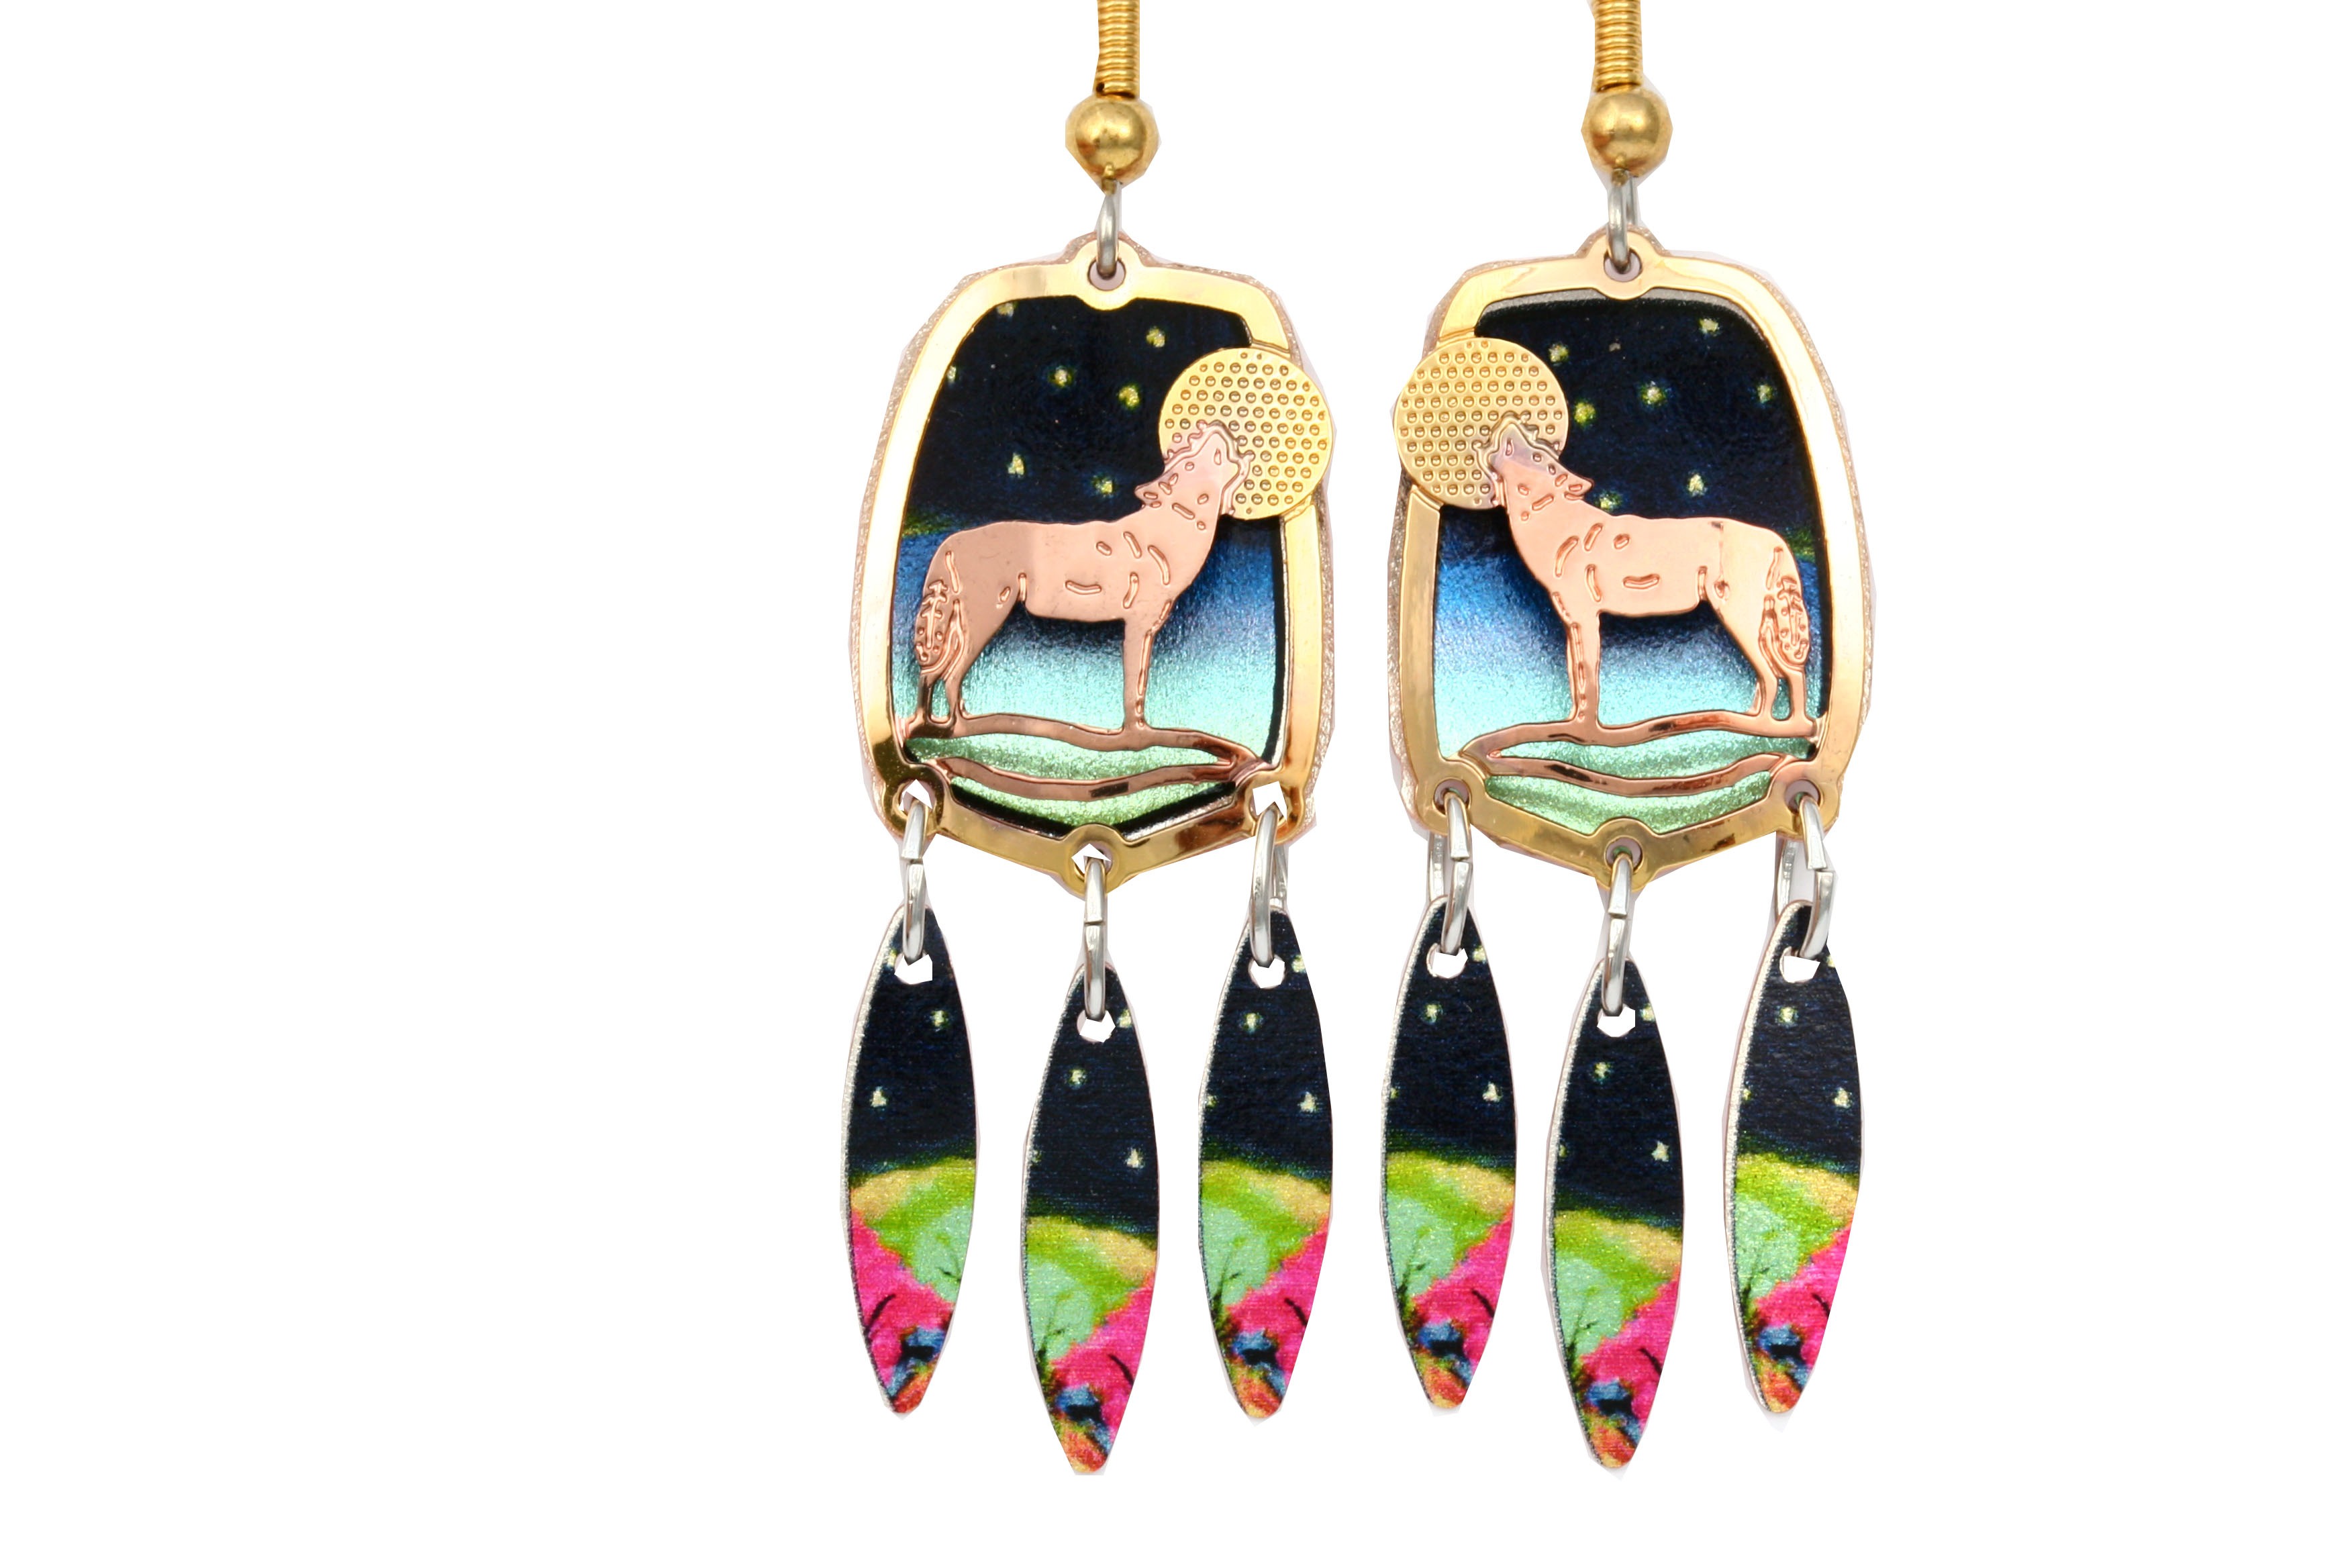
hand, stone, decoration, fashion, wolf, jewelry, human body, jewellery, jewel, luxury, earrings, footwear, accessories, elegant, gem, crystal, diamond, shiny, elegance, jewelery, glamour, accessory, howling, precious, fashion accessory